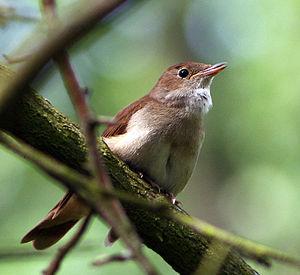
Le Rossignol philomèle est une espèce d’oiseaux de la famille des Muscicapidae.